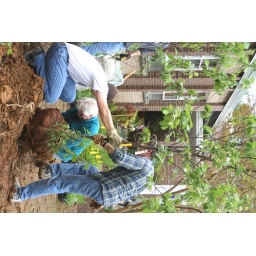
hm 4-06 another tree in the ground